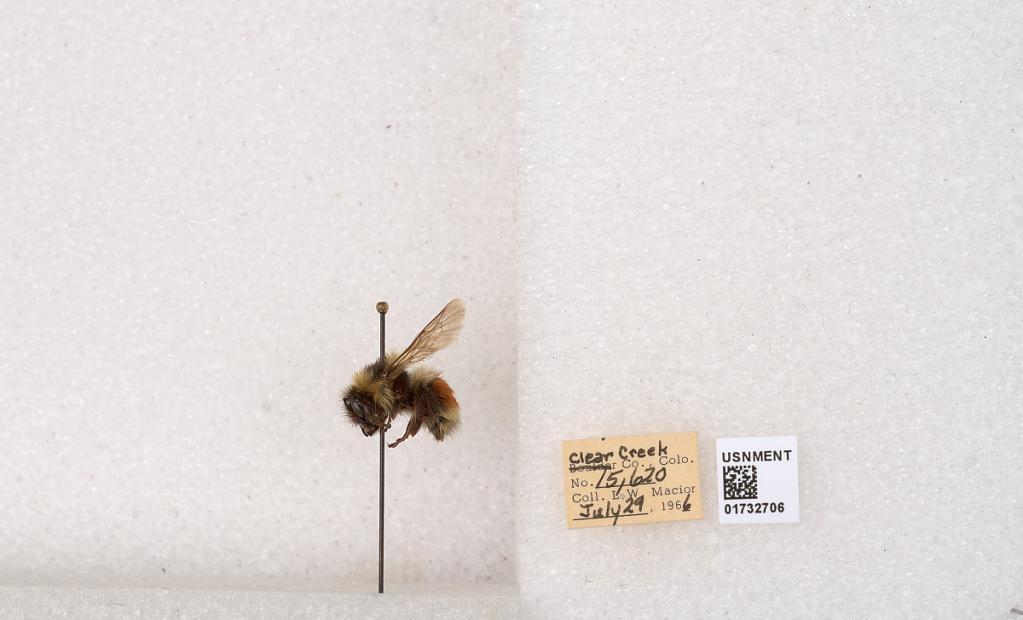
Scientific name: Bombus (Pyrobombus) sylvicola Kirby
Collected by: L. Macior
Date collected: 1966-7-29
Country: United States
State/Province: Colorado
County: Clear Creek
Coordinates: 39.7006, -105.694